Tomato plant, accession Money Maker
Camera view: vertical (180 deg); turntable rotation: 180 degrees
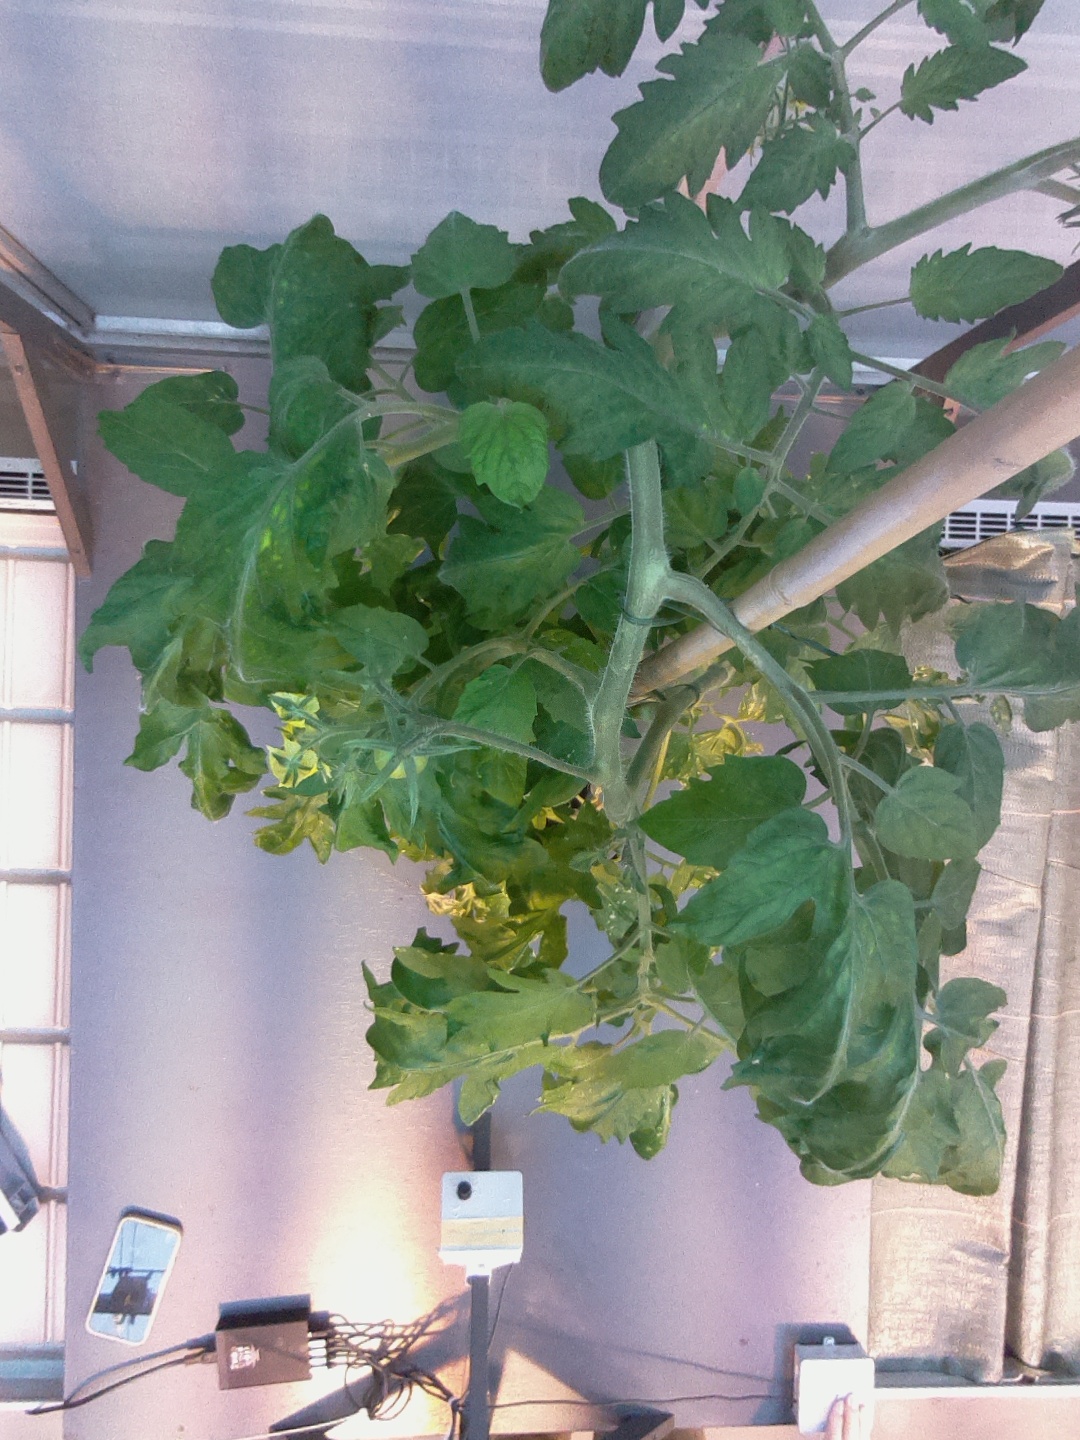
BBCH growth stage 71: 10%-20% of final fruit size